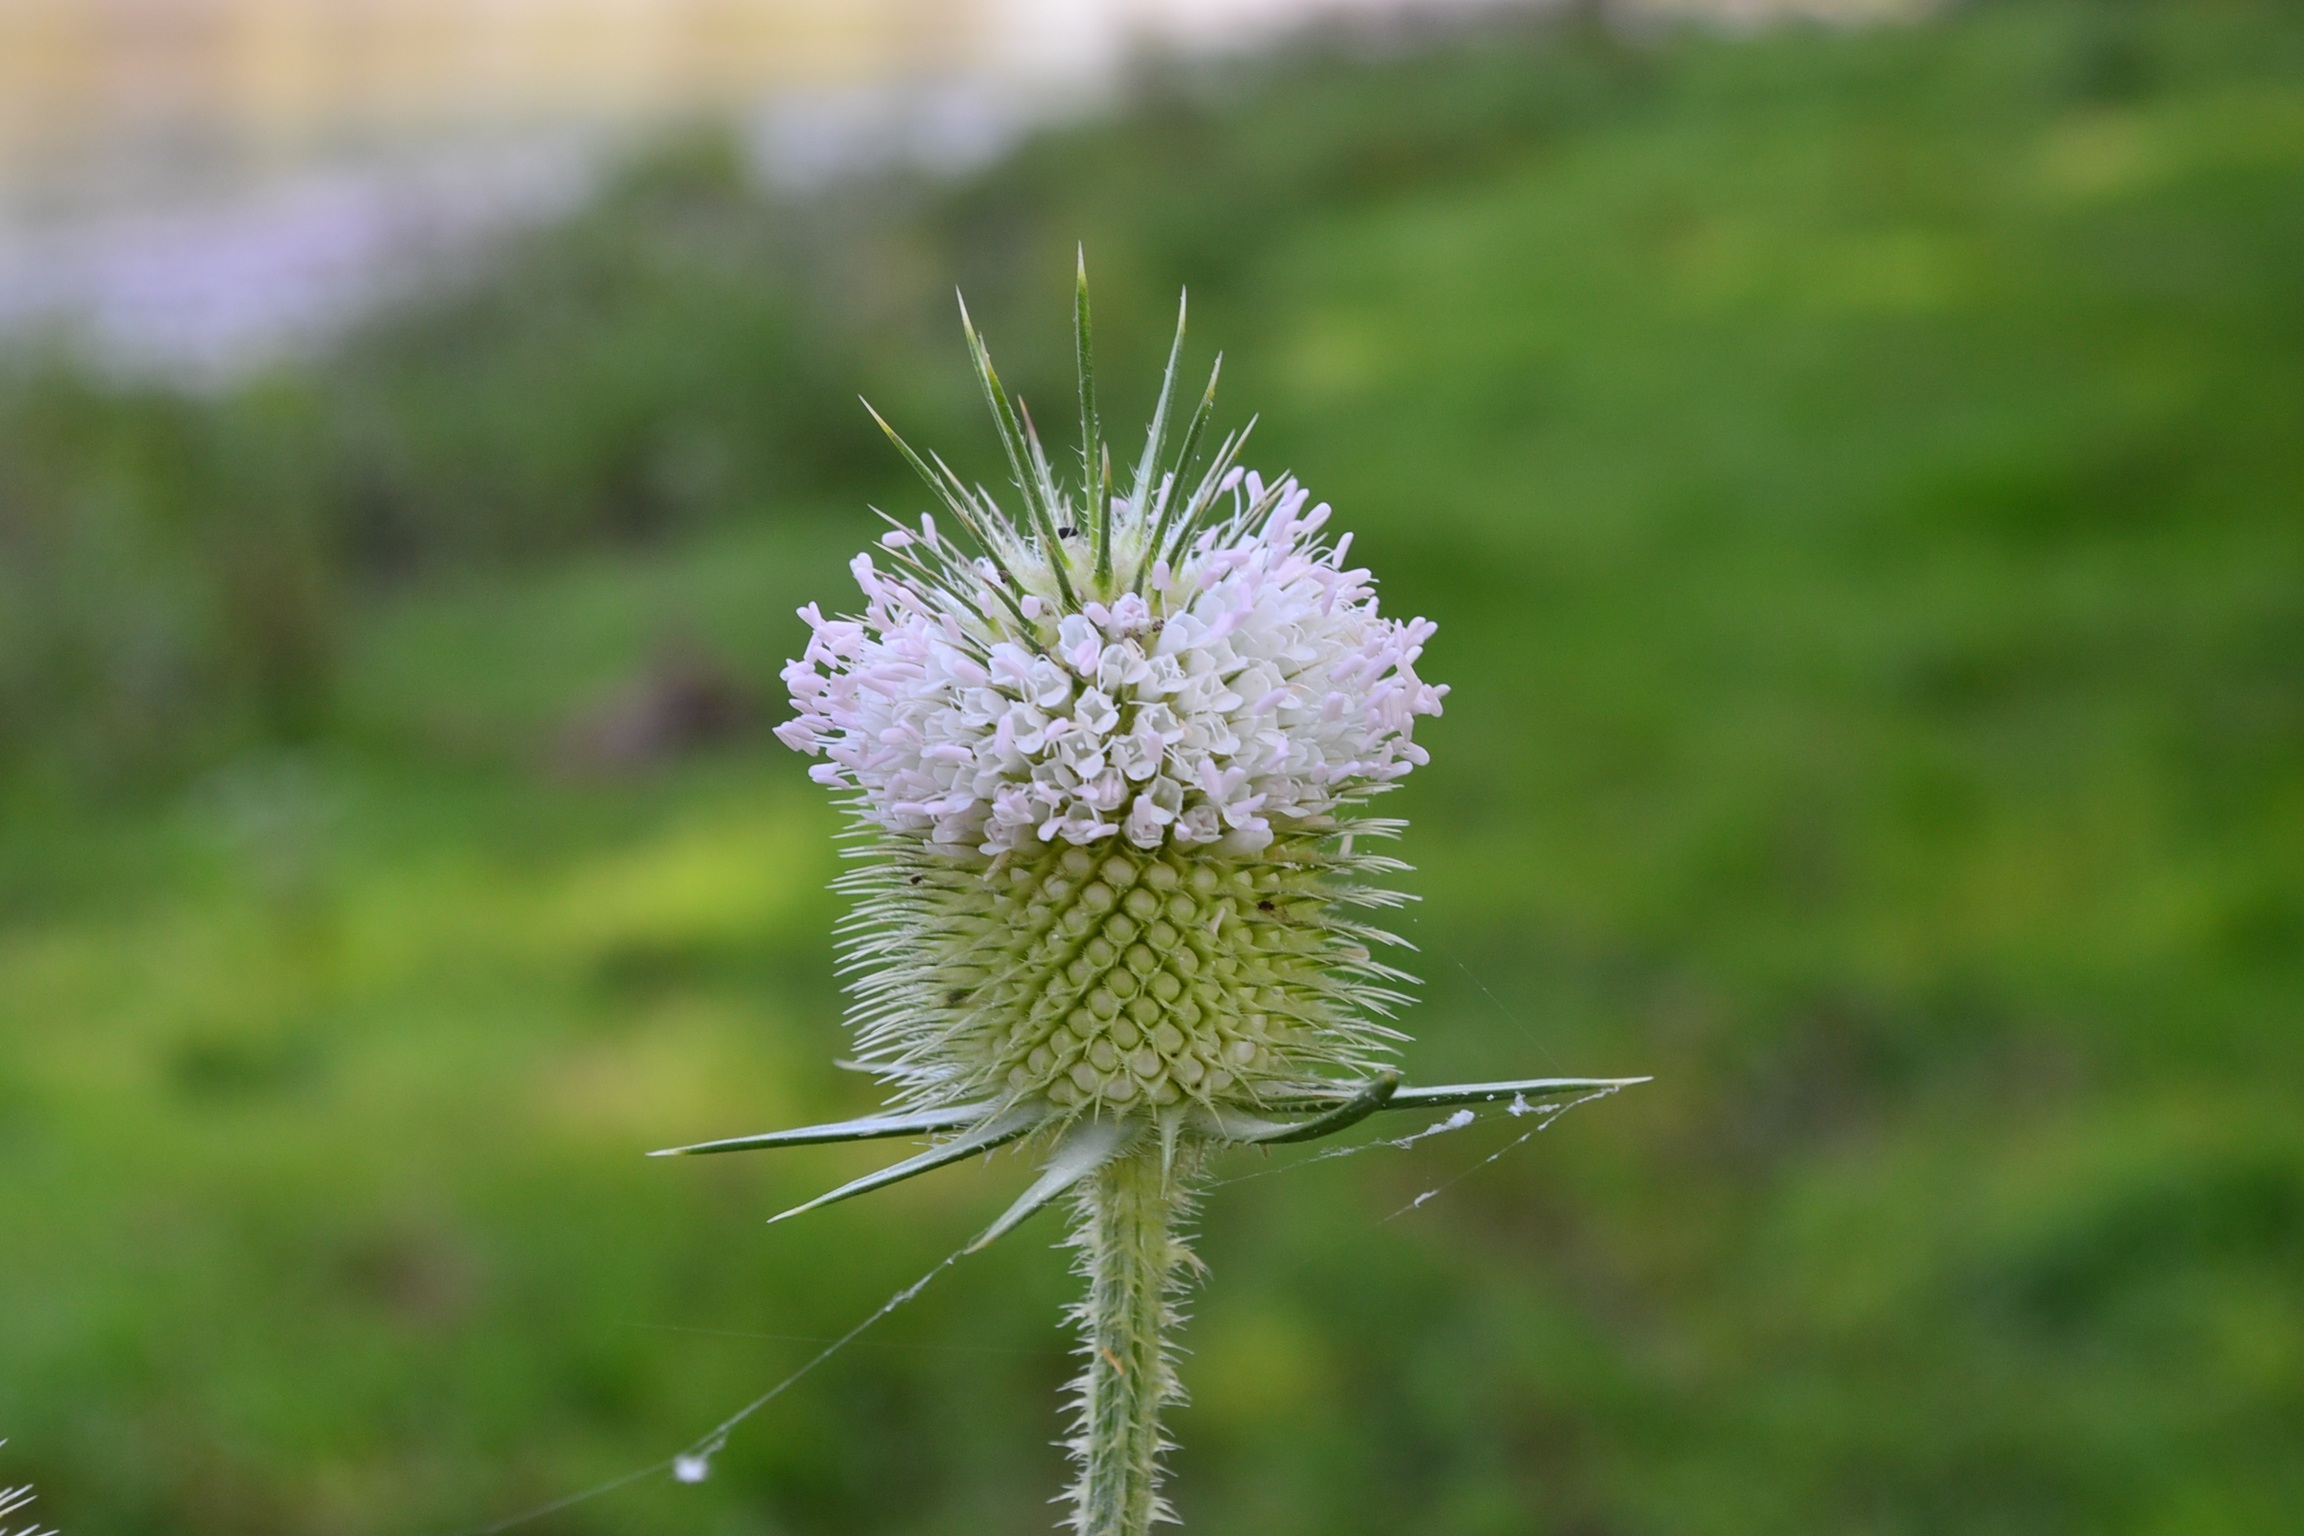
nature, grass, plant, meadow, prairie, seed, flower, green, herb, macro, botany, flora, wildflower, in bloom, close up, blossoms, seasonal, thistle, macro photography, inflorescence, teazle, flowering plant, daisy family, silybum, cocklebur, cutleaf teasel, dipsacus laciniatus, cut leaved teasel, immature flower, teazel, grass family, plant stem, land plant, thorns spines and prickles